Gordon Highlanders

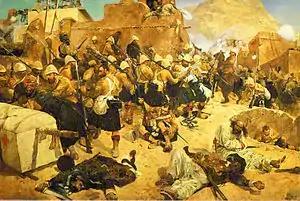
"92nd Highlanders at Kandahar"by Richard Caton Woodville (1856–1927)

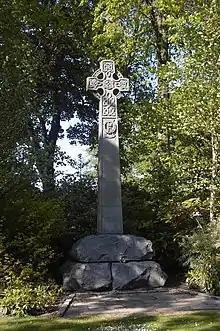
Monument in Aberdeen to the Gordon Highlanders who fell in the Anglo-Egyptian War

The regiment was formed on 1 July 1881 instigated under the Childers Reforms as the county regiment of: Aberdeenshire, Banffshire, and Shetland. Although the regiment was formed by two regular regiments, it in fact controlled other units which were of the former Militia and Volunteer Force, including: